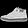
Label: Sneaker